Honey production in Hungary

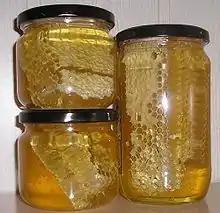
Honey production in Hungary.

Honey production in Hungary plays an important role in food supply and also in terms of local industry within the country. Hungary is one of the European Union's largest producers of natural honey, amounting to 19.7 thousand tonnes of production in 2005.